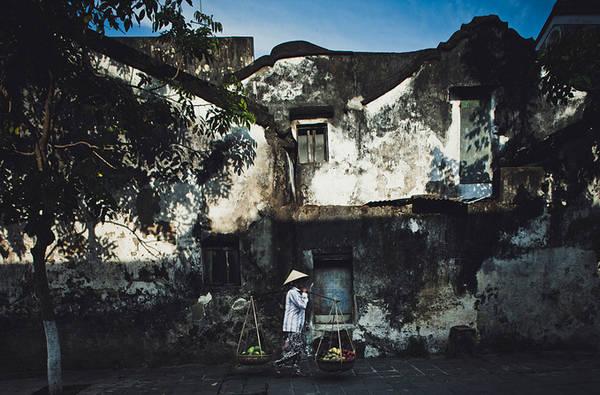
người phụ nữ mang đòn gánh đang đi bộ ở trên đường